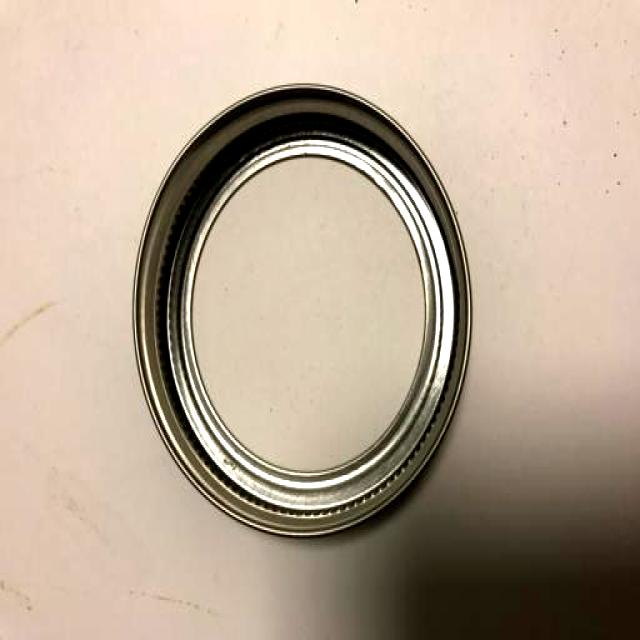
Label: Metal